1967 French Somaliland independence referendum

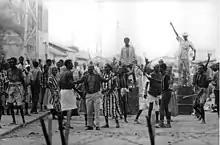
Post-referendum demonstrations on 23 March

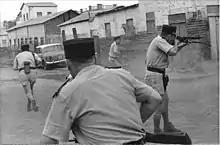

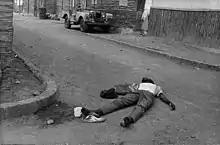
A man who has been shot and killed lying on the street on 23 March

Widespread riots erupted in the Shantytown district of Djibouti City immediately after the announcement of results. According to colonial governor Louis Saget, rioters from the densely populated and largely Somali neighbourhood were armed with guns, knives, and Molotov cocktails. Saget claimed they had been influenced by leaflets aimed at inciting rebellion and civil war. However, according to the Associated Press, journalists in the area only observed Somalis carrying stones. The French government expected the riots and had reinforced the city with up to 7,000 French soldiers and policemen. With the support of armored cars and machine guns, French forces ruthlessly pushed against the rioters, dismantling their hastily constructed barricades within 20 minutes. About 12–20 Somali were killed in the clashes, while only three French officers sustained injuries. In the aftermath of the riots, the African quarter of the city was placed under occupation by the army. A curfew was placed on the area and anyone breaking it was shot on sight. French soldiers went from house-to-house rounding up thousands of Somali men and women and sent them to a detention camp in the desert. There they were meant for deportation into Somalia, but the government refused to take them in. Instead, the governor decided to set up a perminited pernal camp for around 500 nationalists. Another 1,500 were to be sent to Ethiopia, and the other 3,000 were to eventually be freed.